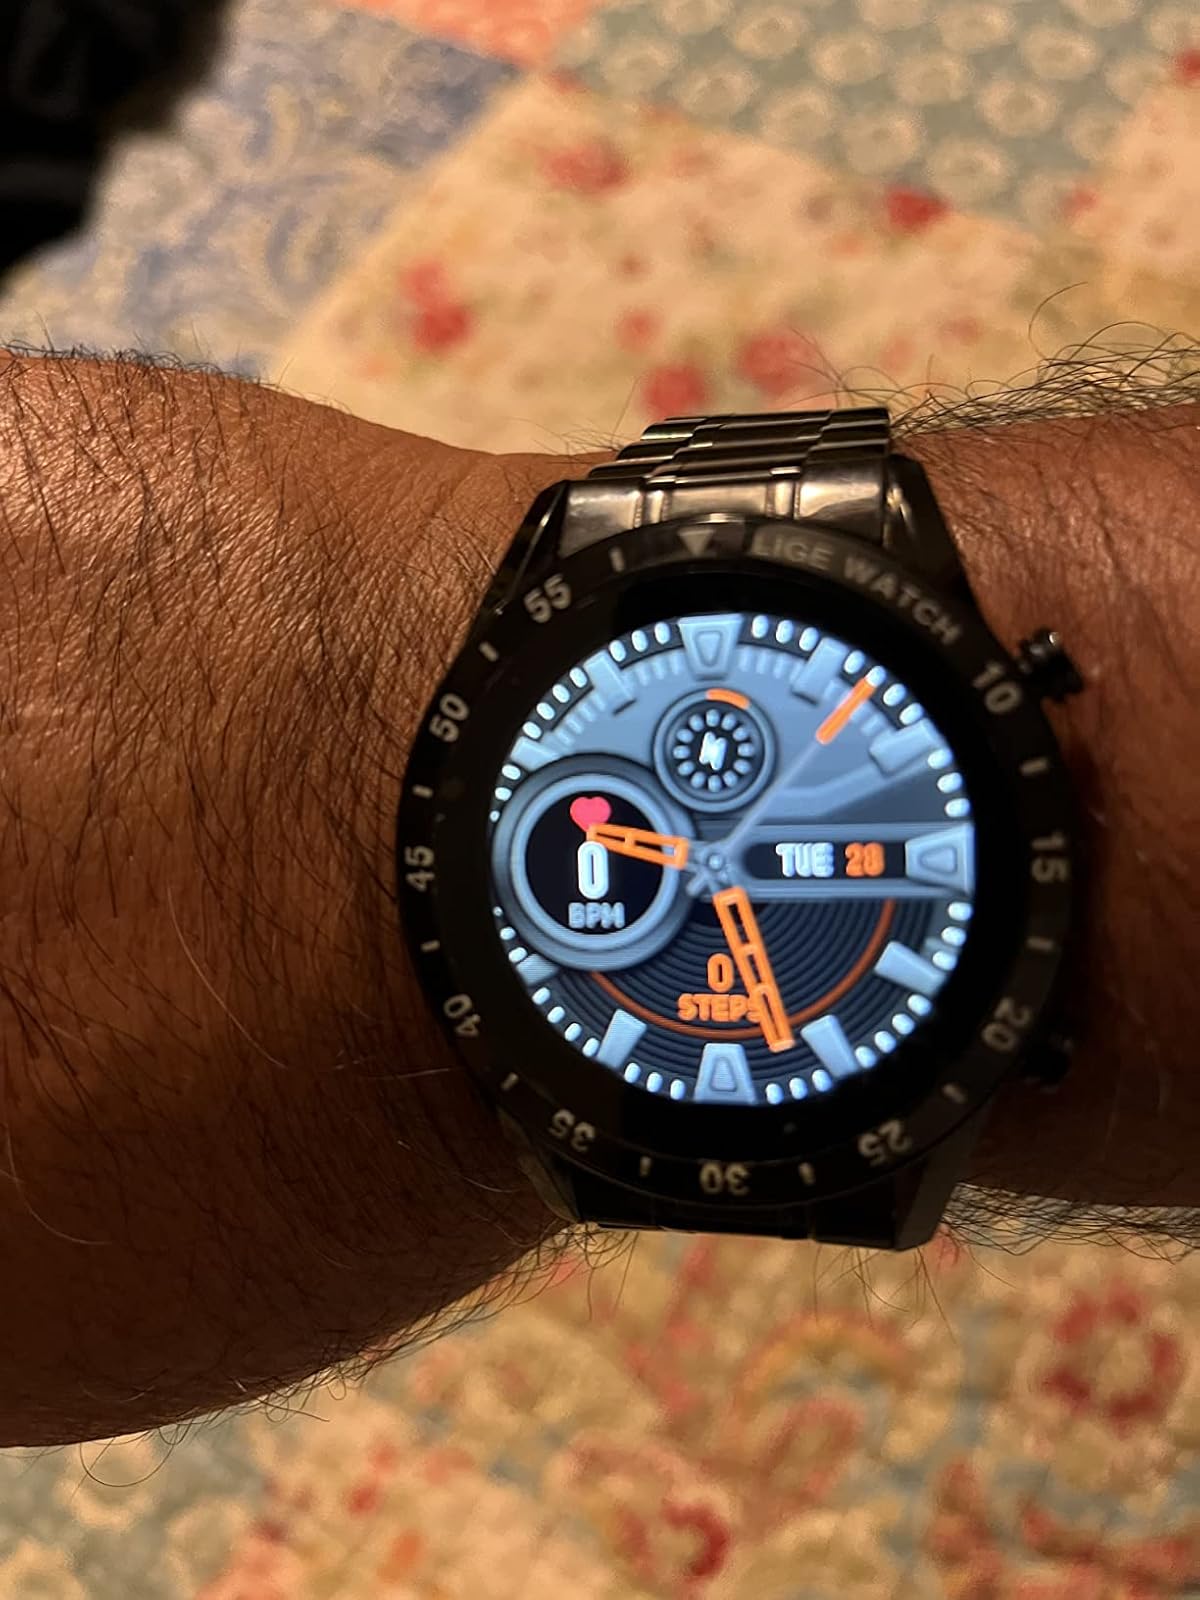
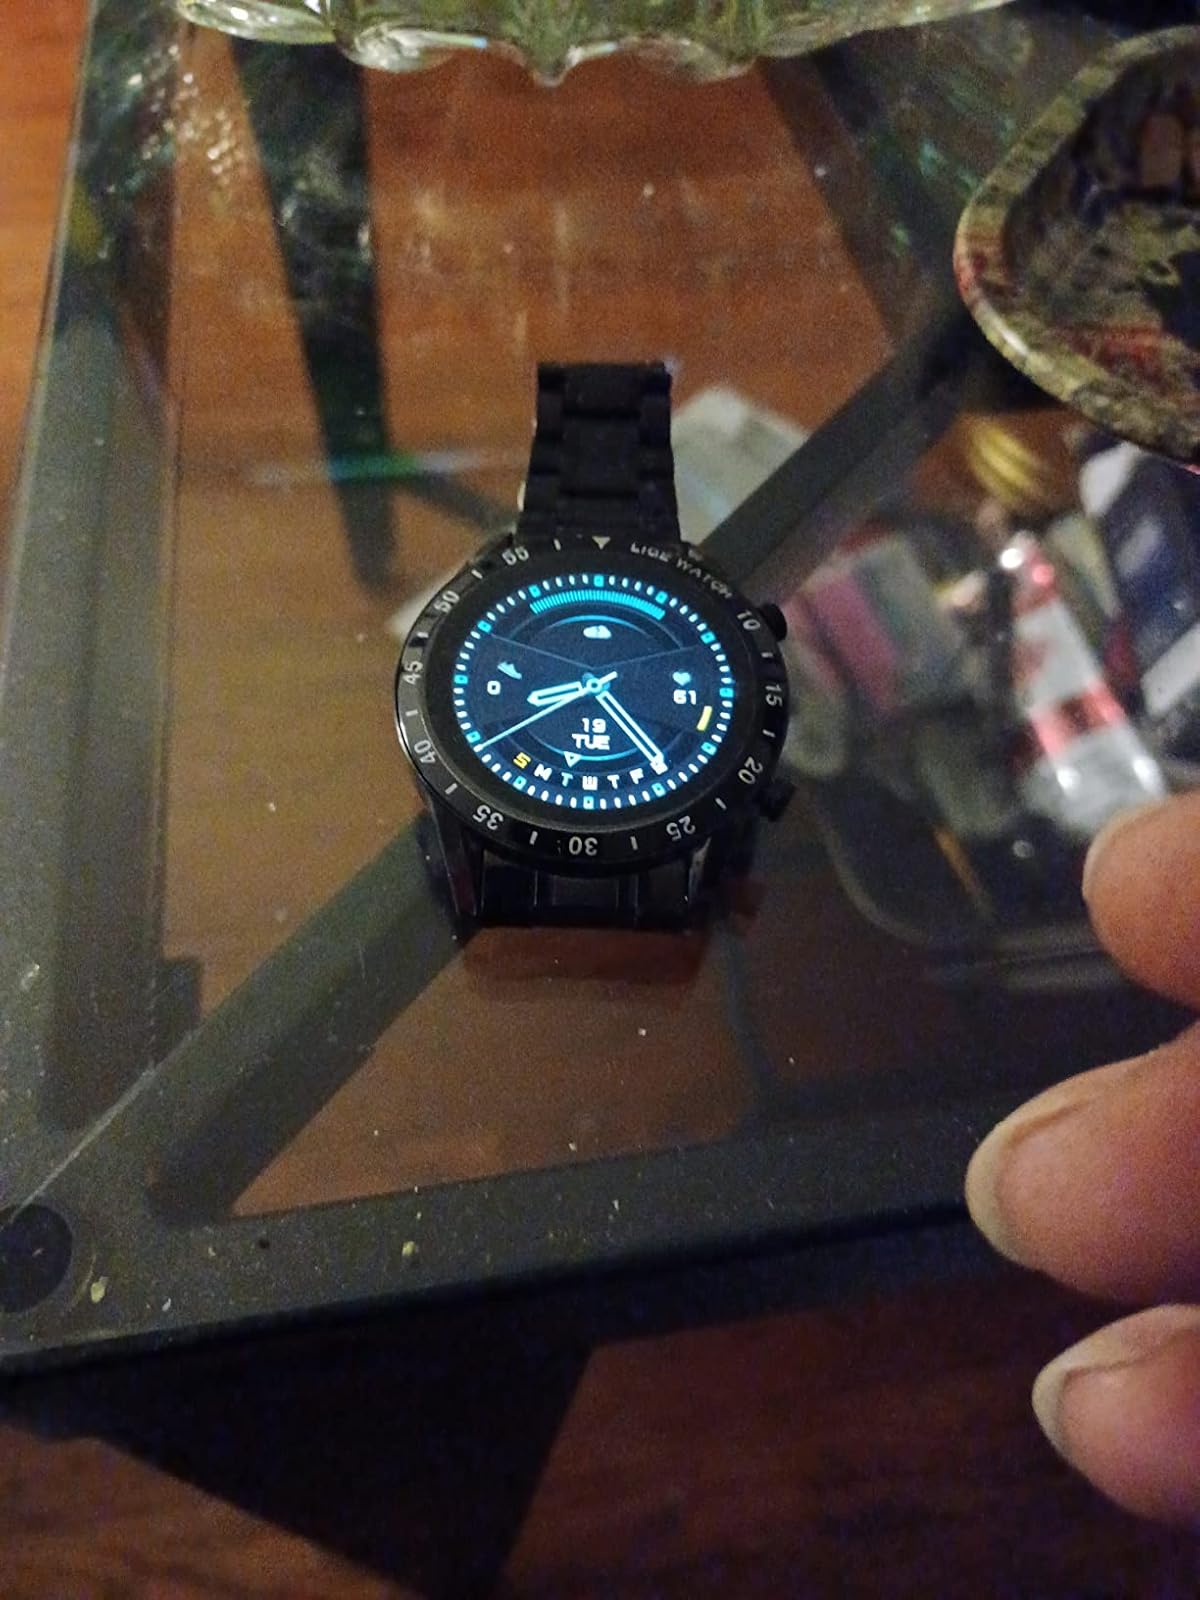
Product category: smartwatch
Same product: yes